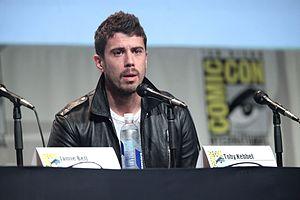
Les Quatre Fantastiques est un film de super-héros américain réalisé par Josh Trank, sorti en 2015.